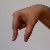
The image shows a hand gesture representing the letter 'Q' in Indian Sign Language.